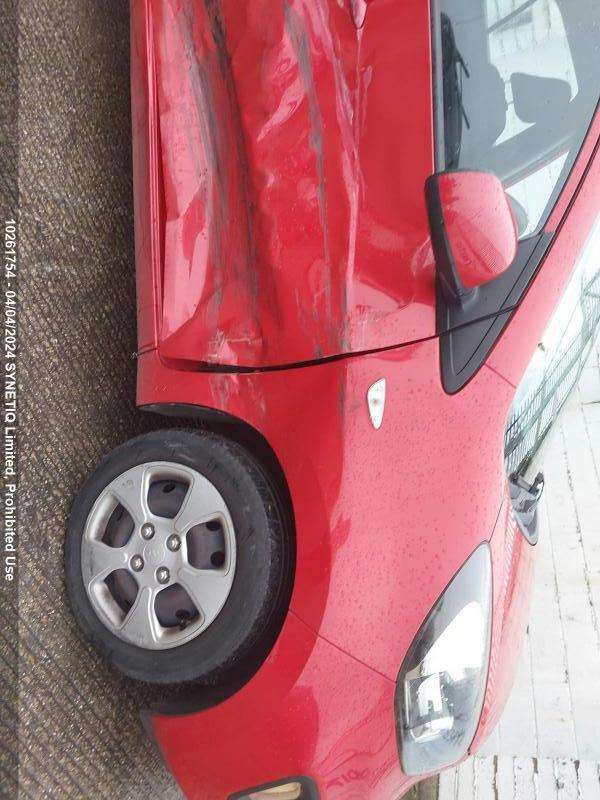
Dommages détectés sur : aile avant droite, porte avant droite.
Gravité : majeur